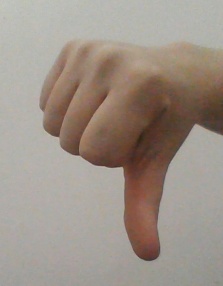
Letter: waw